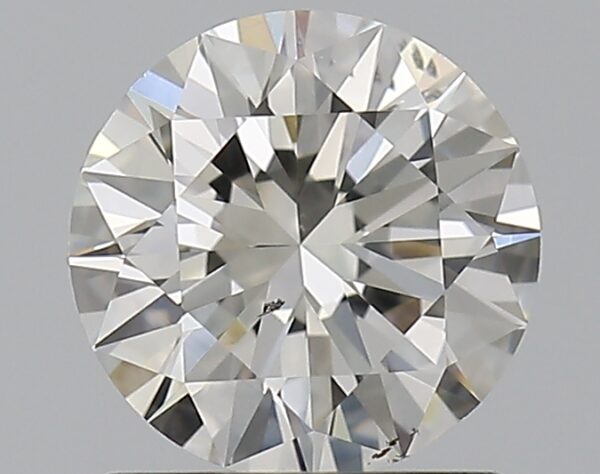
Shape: round
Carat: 1
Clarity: SI1
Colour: H
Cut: EX
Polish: EX
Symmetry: EX
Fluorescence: ST
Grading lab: GIA
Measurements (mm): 6.42 x 6.47 x 3.92